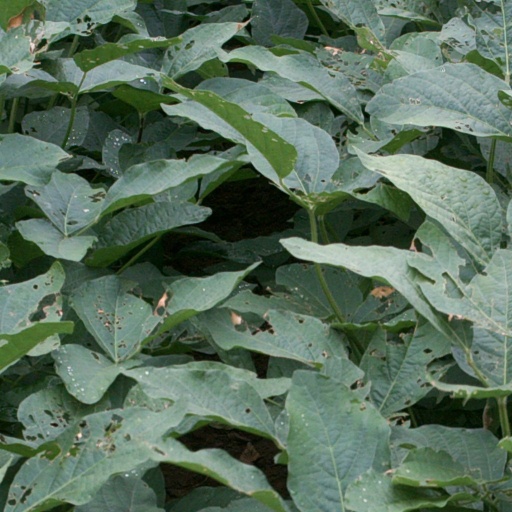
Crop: soybean